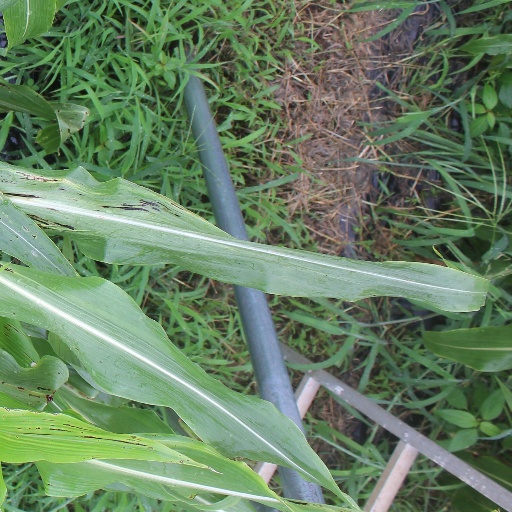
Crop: sorghum